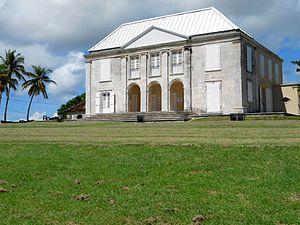
La maison de maître a été rénovée et permet aujourd'hui de découvrir les collections permanentes
Aux Antilles françaises, en Guyane et aux Mascareignes, les habitations sont des exploitations agricoles, aujourd'hui essentiellement tournées vers la production du rhum. « Habitation » est le terme le plus approprié pour traduire le terme anglais « plantation » dans le contexte caribéen.
Le moulin Murat est un moulin à vent agricole de l'Habitation Murat situé à Grand-Bourg sur l'île de Marie-Galante dans le département de la Guadeloupe en France. Le moulin est classé aux monuments historiques depuis 1991.
Grand-Bourg, parfois appelée Grand-Bourg de Marie-Galante est une commune française située sur l’île de Marie-Galante dans le département de la Guadeloupe.
La maison de maître, appelée aussi demeure de maître, est une grande bâtisse située soit en milieu urbain, soit à la campagne, souvent reconnaissable à sa base de forme rectangulaire et à ses grandes pierres angulaires apparentes. Leur construction s'étale essentiellement entre le XVIIᵉ et le début du XXᵉ siècle, avec leur âge d'or situé entre 1850 et 1880. La présence de bâtiments d'exploitation à proximité, différencie la maison de maître de la simple maison d'habitation bourgeoise. En effet, si la maison de maître est considérée comme une maison bourgeoise, la maison bourgeoise, pour sa part, n'est pas toujours une maison de maître. Le propriétaire de la maison de maître vivait du travail des autres et le surveillait : la maison était exclusivement liée à une fonction économique. Ainsi parfois, la maison peut même se trouver enclavée au milieu de ses bâtiments de production sans avoir de parc ou de jardin. Si l'architecture est un critère important pour désigner la maison de maître, il n'est pas suffisant, et c'est souvent l'historique de la maison qui permet de confirmer son statut.